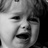
Emotion: sad